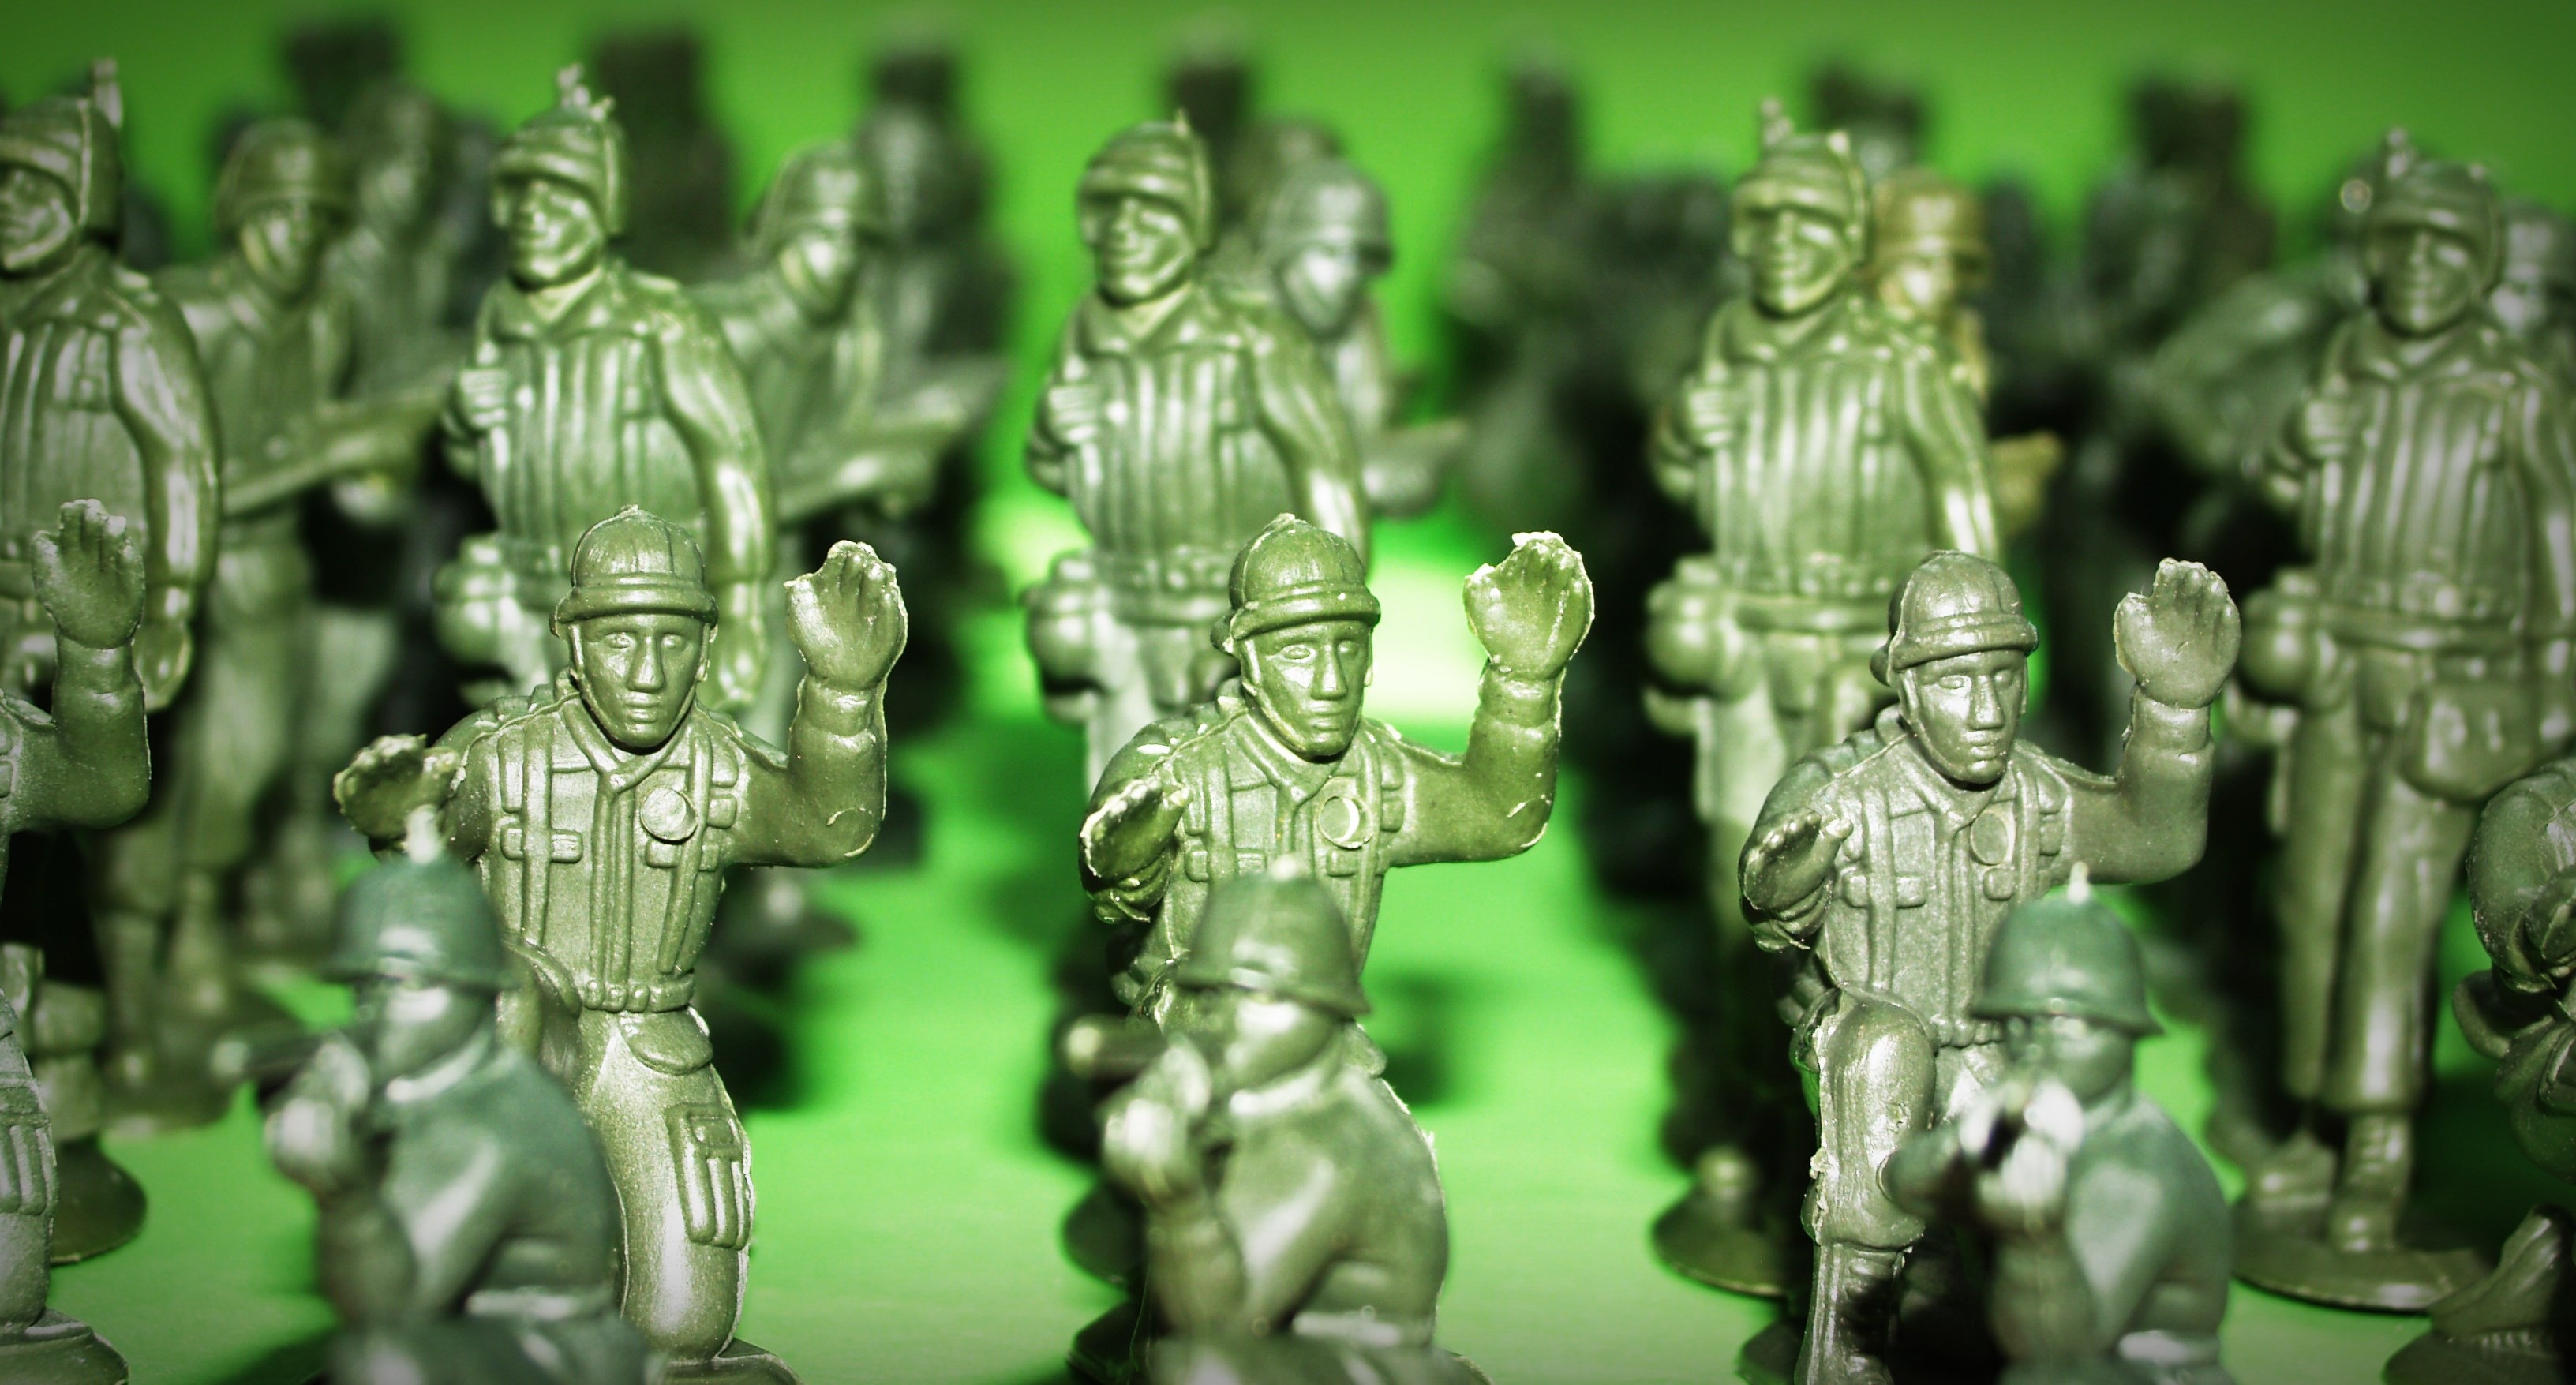
man, group, play, plastic, isolated, military, statue, model, green, soldier, army, small, action, fire, machine, closeup, toy, weapon, childhood, radio, war, battle, fun, figure, display, tiny, gun, rifle, attack, figurines, guard, aim, troop, combat, warfare, macro photography, infantry, defend, hazardous, warriors, enemy, gunman, bazooka, army men